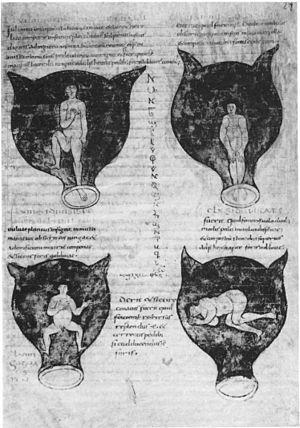
Soranos ou Soranus est un médecin grec du début du IIᵉ siècle apr. J.-C., chef de file de l’école méthodique.